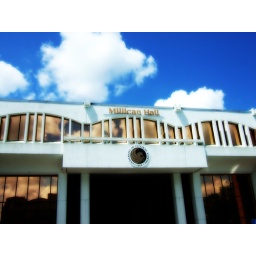
UCF again. I really liked the copper colour of the glass and the clouds in the background. Orlando has the best clouds.